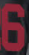
Number: 6